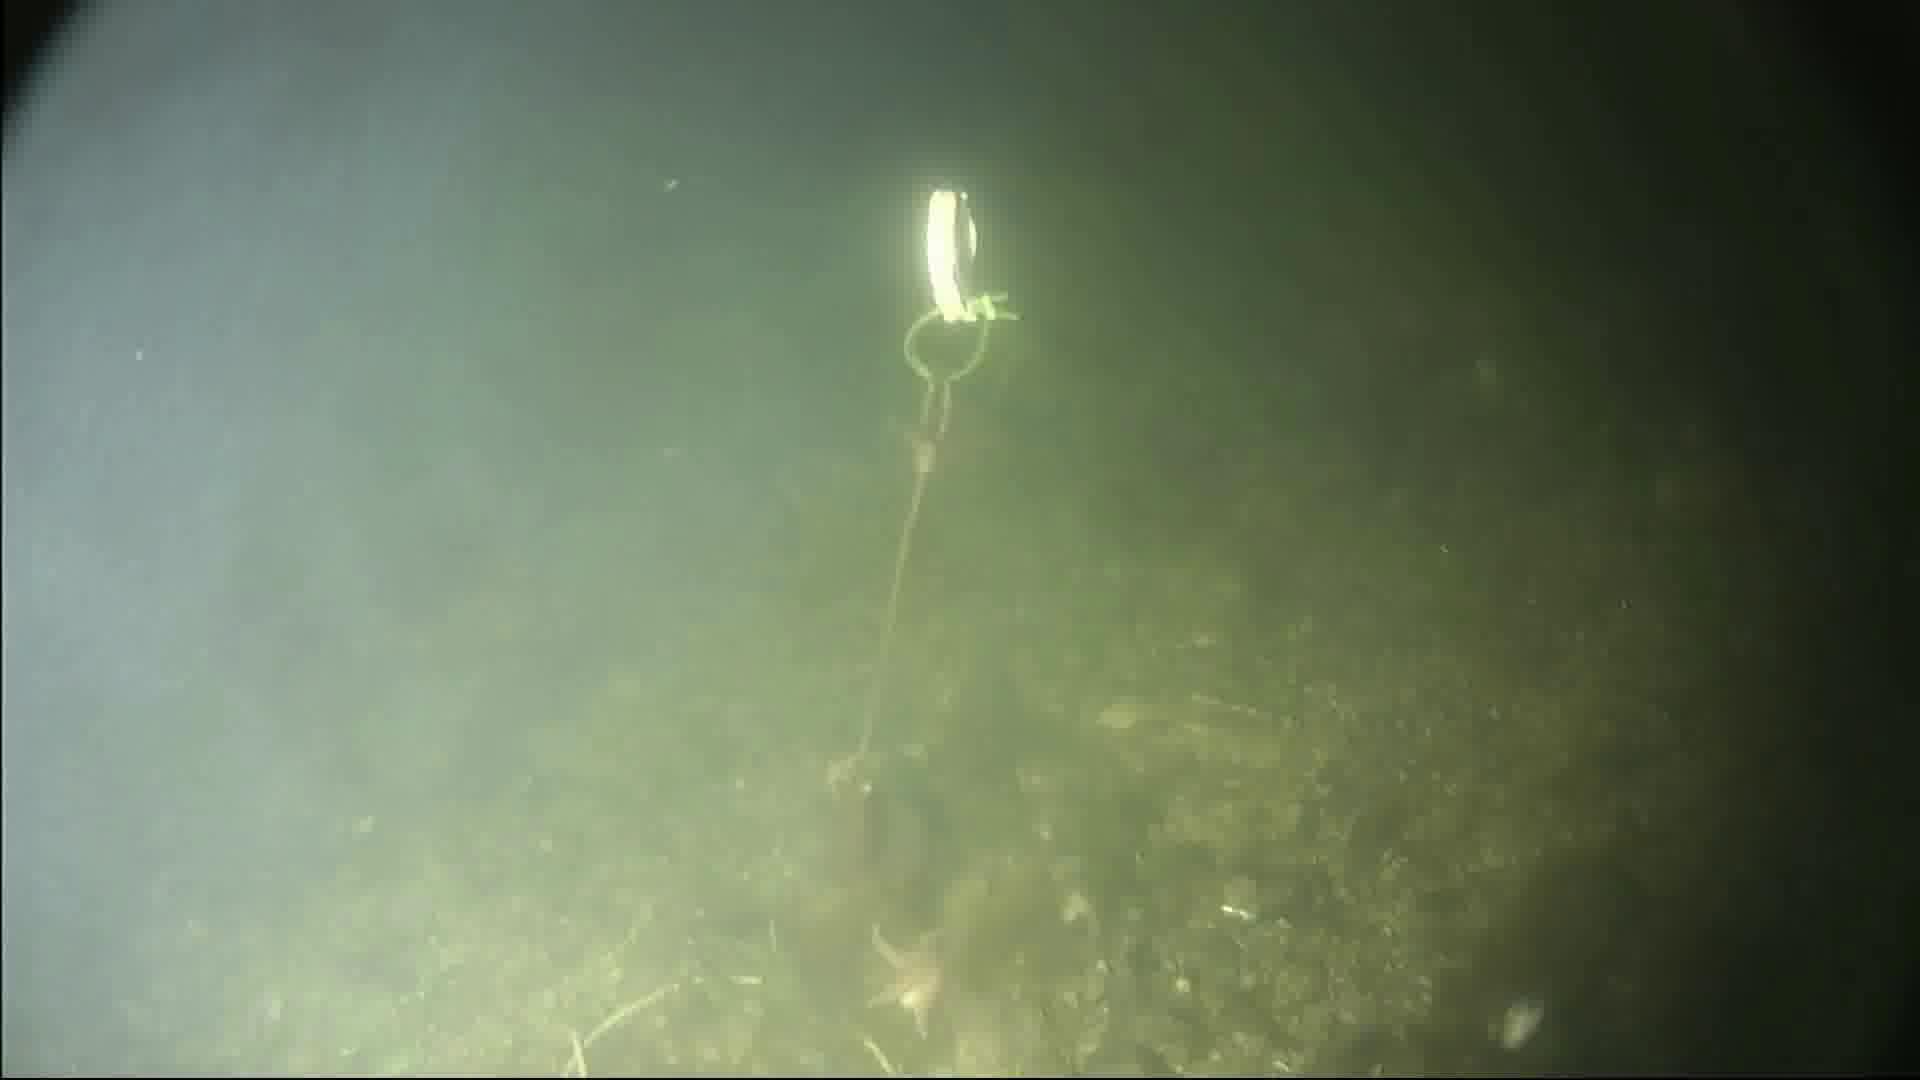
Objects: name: starfish